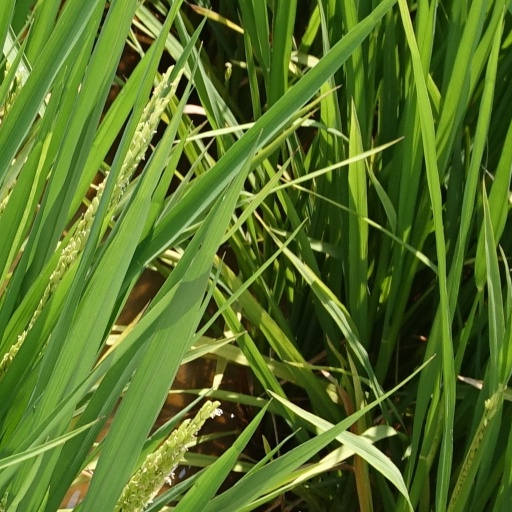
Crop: rice